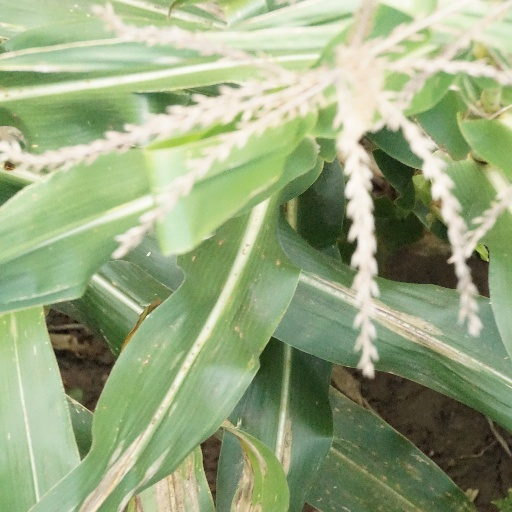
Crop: maize; corn